Schlotterbeck and Foss Building

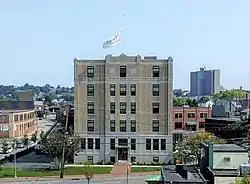
Pictured in 2017

The Schlotterbeck and Foss Building is a historic factory building at 117 Preble Street in Portland, Maine. Built in 1927, it is a particularly rare example of Art Deco architecture in Portland, the only one known by the noted Maine architects John Calvin Stevens and John Howard Stevens. It was listed on the National Register of Historic Places in 2016.